Freiberg am Neckar

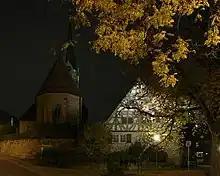
St. Nicolas church and outbuilding of the upper castle

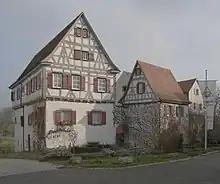
Geisingen Manor „Schlössle“ (lit.: „small castle“)

In Geisingen is found the St. Nicolas church built in the late Gothic style. At first in 1474 a chapel was built, which today serves as chancel. The main nave and the tower were added in 1521 and 1522. In 1900 the tower received its pointed roof replacing the former cap. In the interior of the church are the 16th-century tombstones of the former lords of the manor, the von Stammheim and Schertlin von Burtenbach families.